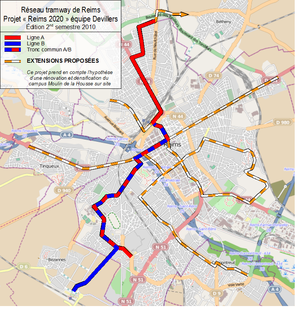
Projet d'extension du réseau tramway de Reims selon l'équipe Christian DEVILLERS, dans le cadre de la concertation ""Reims 2020"""
Le tramway de Reims est un réseau de tramway qui relie, depuis le 16 avril 2011, le quartier rémois d'Orgeval, au nord de la ville, à la gare TGV de Bezannes, au sud-ouest de Reims. Il présente la particularité d'être le premier exemple de « partenariat public-privé » de France en ce qui concerne une infrastructure de ce type. Le budget définitif du projet, adopté le 22 juillet 2008 et supporté en majorité par le concessionnaire, s'élève à 345 396 325 euros, soit environ 30 800 000 €/km.